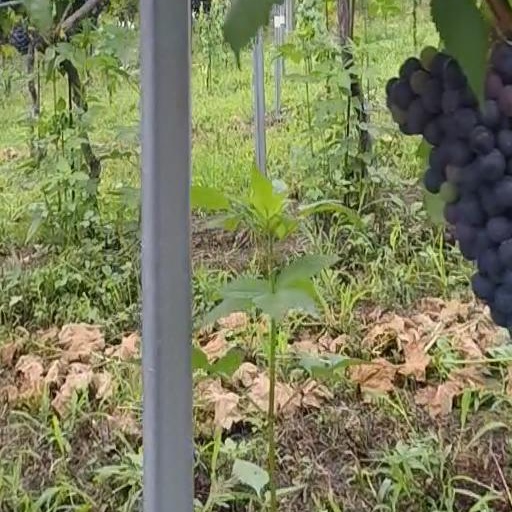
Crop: grape